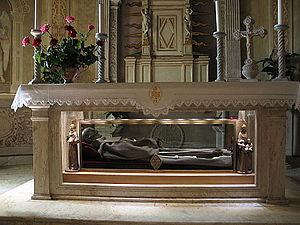
Jacques de la Marche est un franciscain observant, ascète et prédicateur renommé. Ses activités de légat apostolique et d'inquisiteur l'amènent à parcourir l'Italie et l'Europe centrale, dans le contexte difficile des premières réformes catholiques, des hérésies et de la menace turque à Constantinople. Reconnu saint par l'Église catholique, il est fêté le 28 novembre.